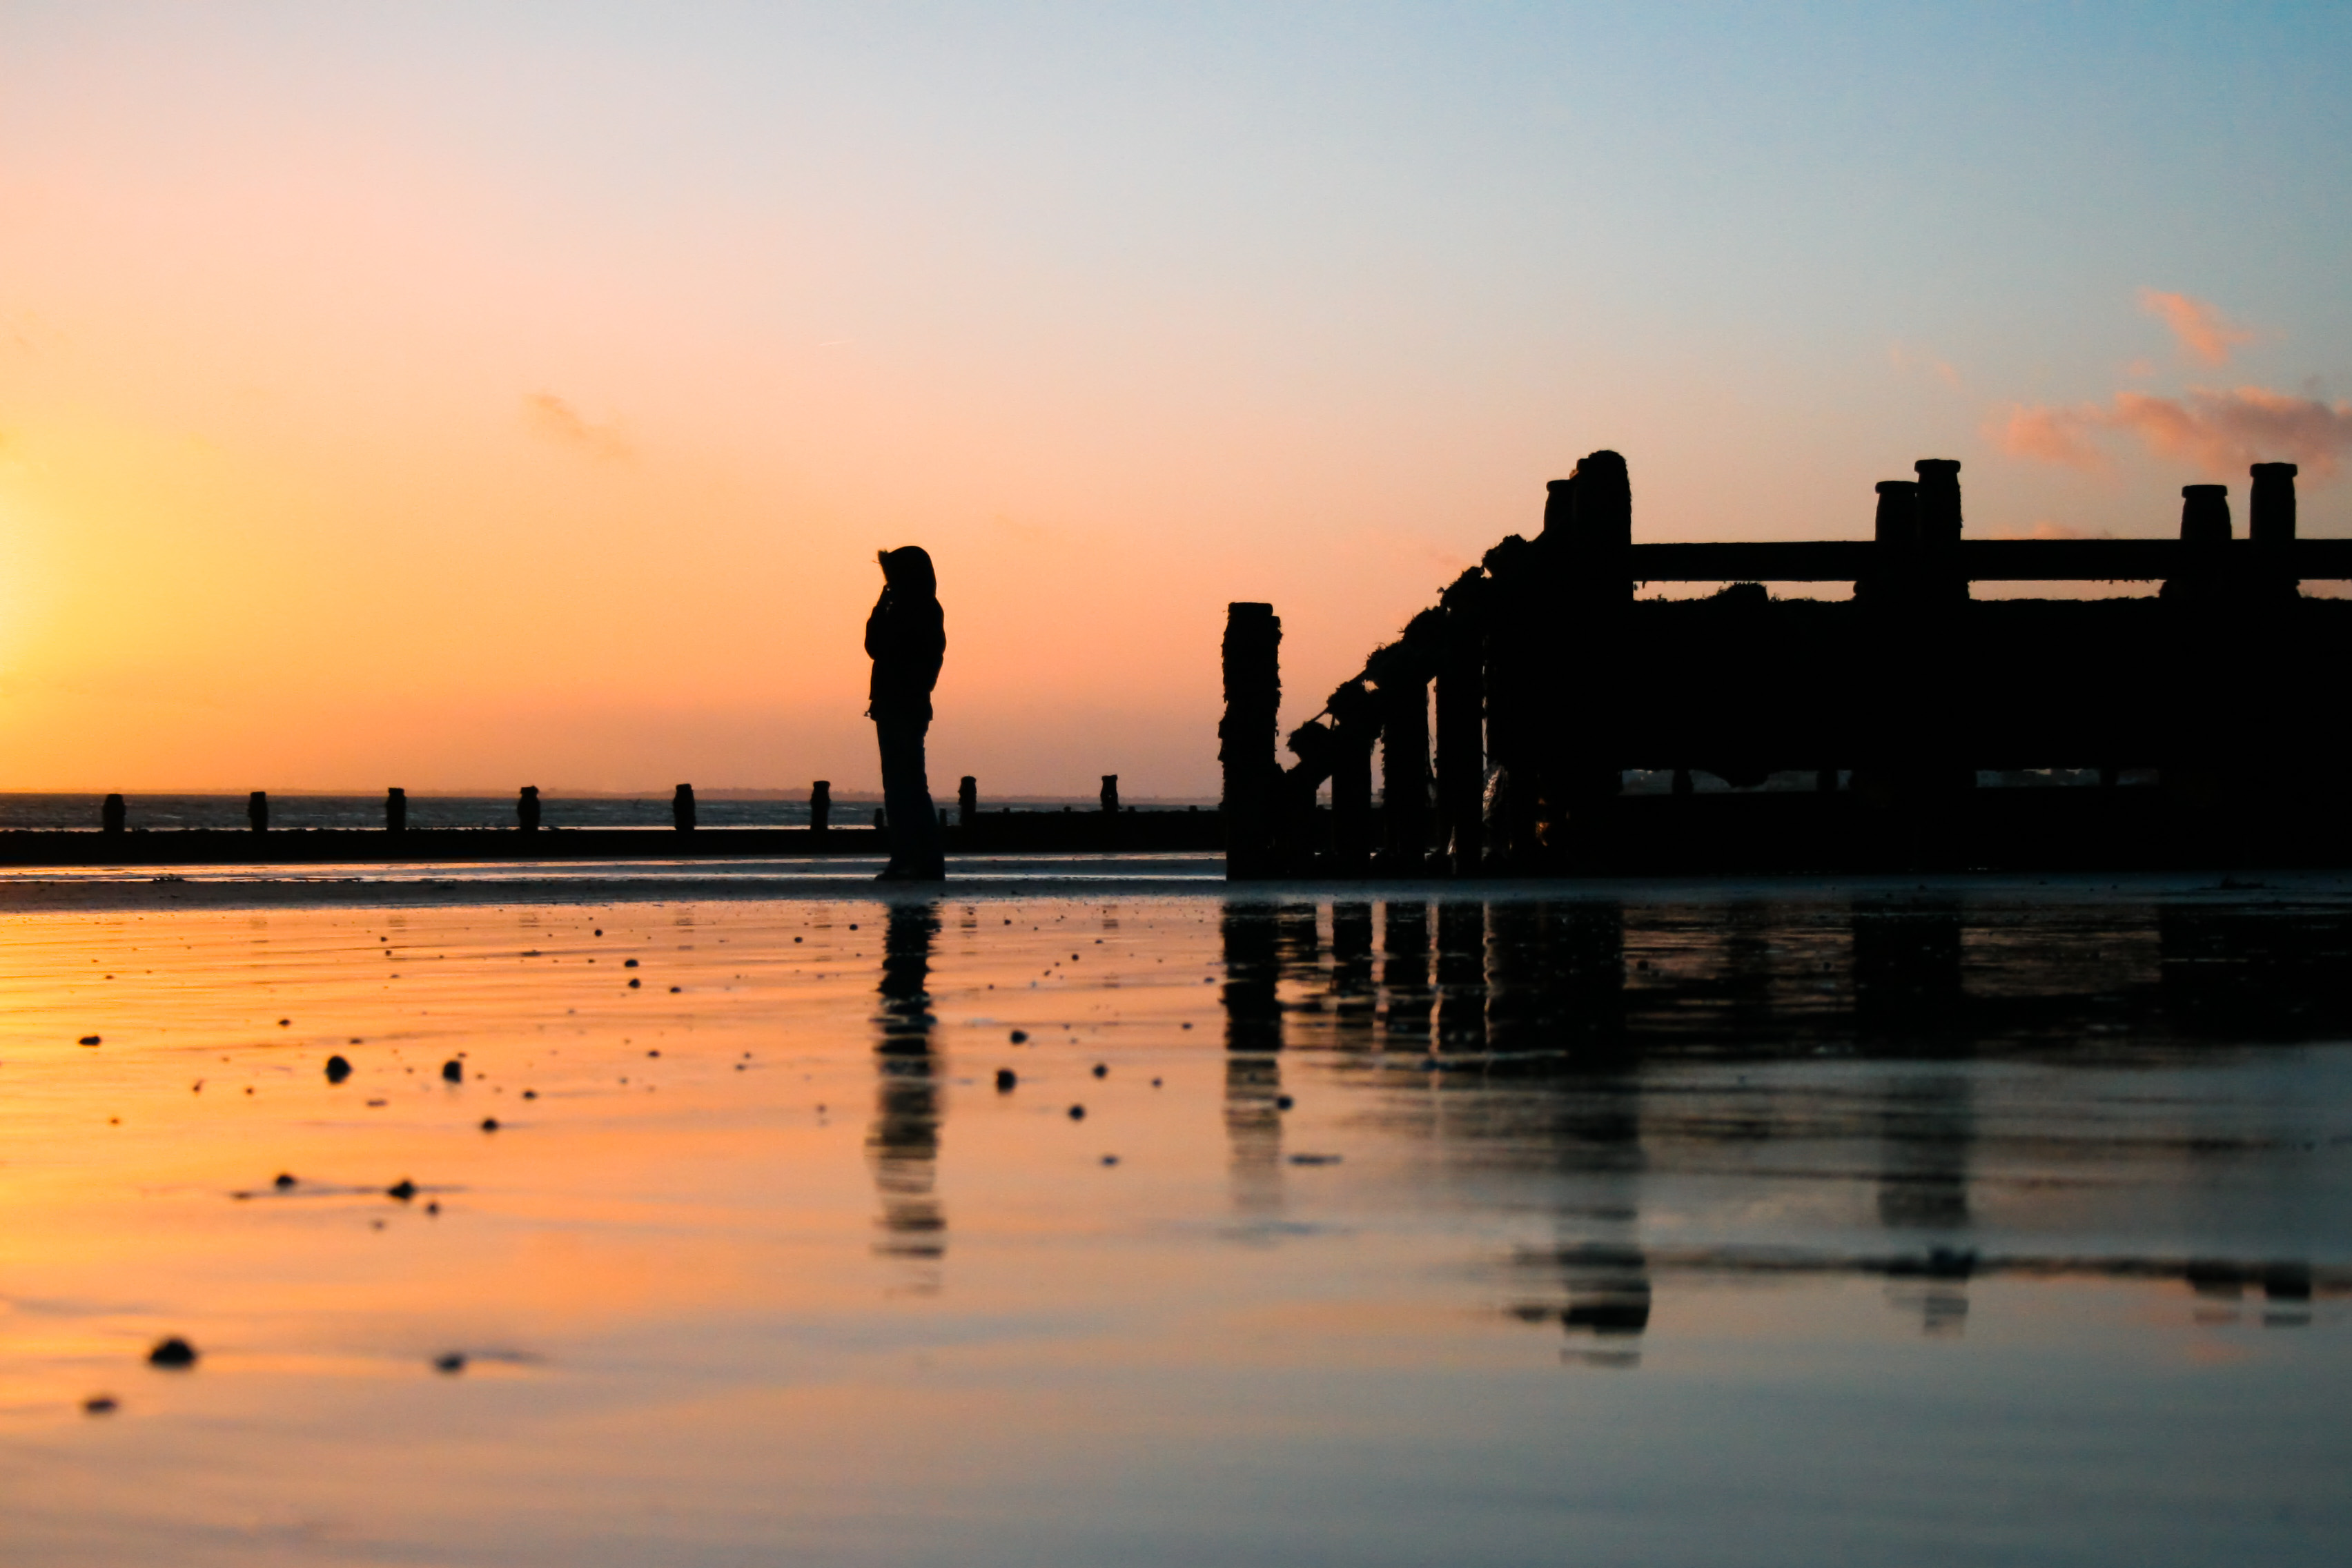
beach, sea, ocean, horizon, girl, sun, sunrise, sunset, skyline, sunlight, morning, dawn, pier, dusk, evening, reflection, afterglow